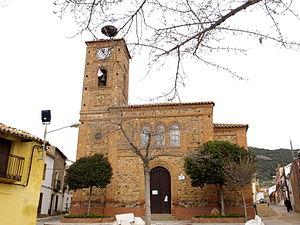
Hinojosas de Calatrava est une commune d'Espagne de la province de Ciudad Real dans la communauté autonome de Castille-La Manche.